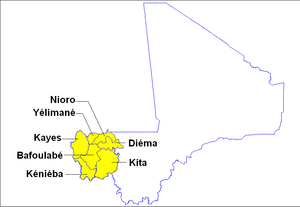
La région de Kayes est la première région administrative du Mali. Elle s’étend sur 120 760 km². Son chef-lieu est la ville de Kayes.